South Brisbane Library

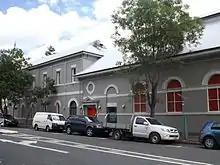
View from Dock Street, 2015

The former South Brisbane Library is located within an historic precinct centred on South Brisbane Memorial Park. It is opposite the former South Brisbane Municipal Chambers (South Brisbane Town Hall) and adjacent to the former South Brisbane Railway Easement and South Brisbane Dry Dock (Queensland Maritime Museum). Other historically significant places in the immediate vicinity include Cumbooquepa (Somerville House) and Ship Inn.